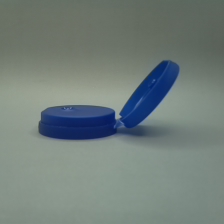
Color: blue
Cap type: flip-top cap